Jimmie E. Howard

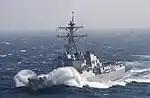

The guide missile destroyer , named in honor of Jimmie E. Howard, was christened on November 20, 1999, by 1stSgt Howard's widow, Theresa M. Howard.